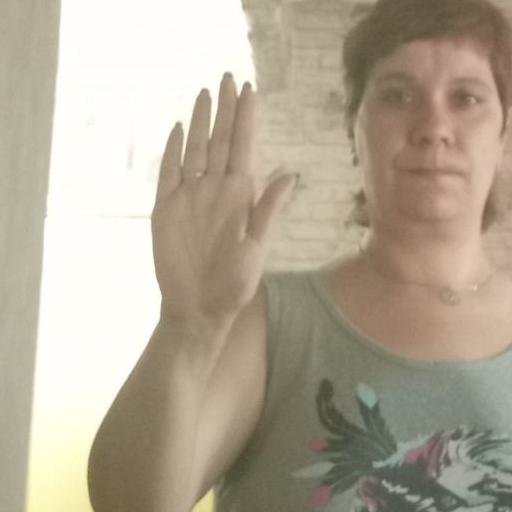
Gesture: stop